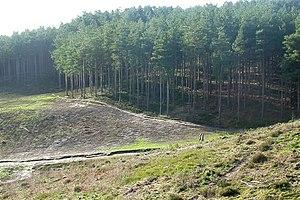
Gladiator est un film américano-britannique de Ridley Scott, sorti en 2000.